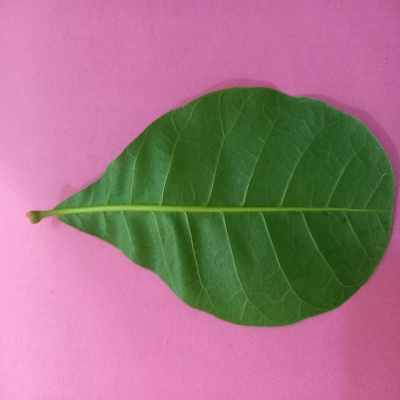
Crop: Cashew
Condition: healthy